Newington, Edinburgh

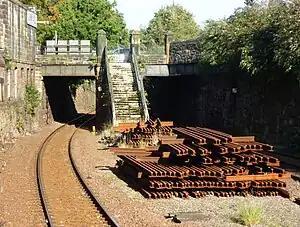
The remains of Newington railway station on Craigmillar Park. Situated on the Edinburgh Suburban and Southside Junction Railway, the station was open to passengers between 1884 and 1962. The line remains open to freight.

The northern portion of Newington, between Bernard Terrace/Hope Park Terrace and Salisbury Place/Salisbury Road, is characterised by large, uninterrupted blocks. Buildings on South Clerk Street and Causewayside align to the heel of pavement while elsewhere blocks are mostly set back behind small front gardens. Buildings north of Salisbury Place/Salisbury Road range between two and a half and five storeys with an average height of four storeys.